Ebenezer Clough

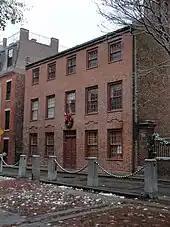
Clough House, pictured in 2012

Before he began work on the Old North Church, in 1715 Clough built his family home—today known as the Clough House—which stands behind the Old North Church. He also laid out Unity Street, on which the house stands.